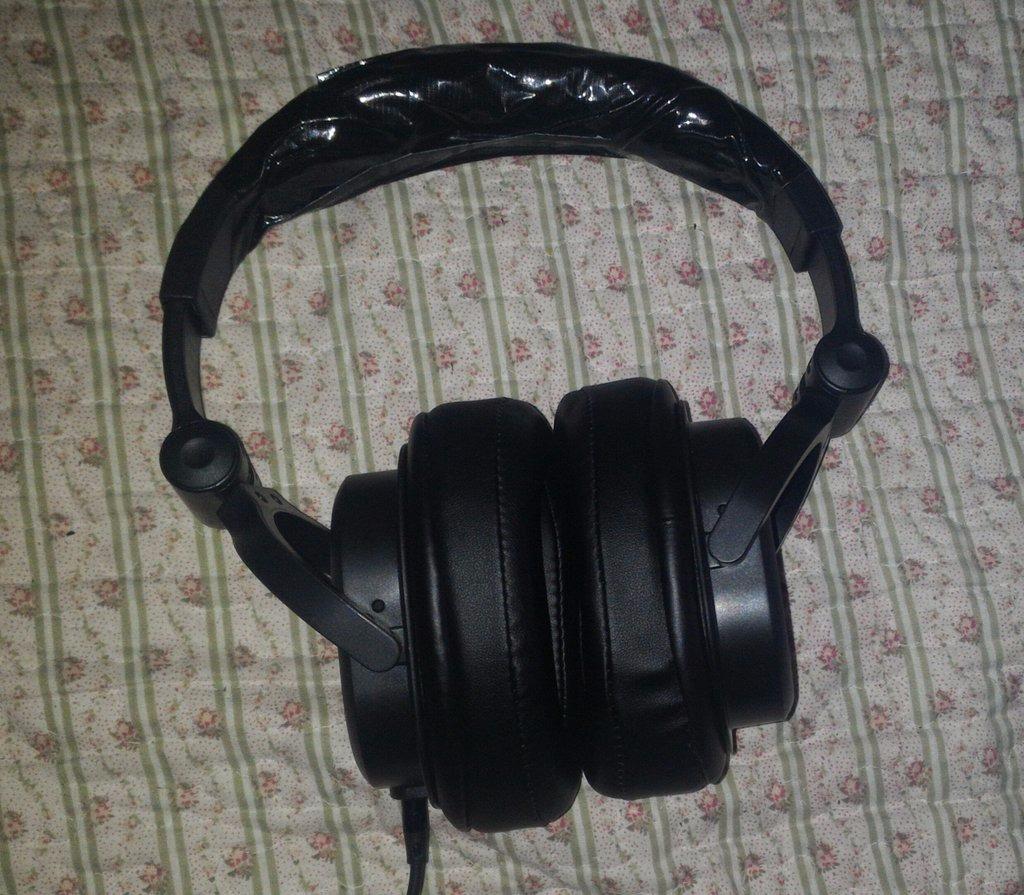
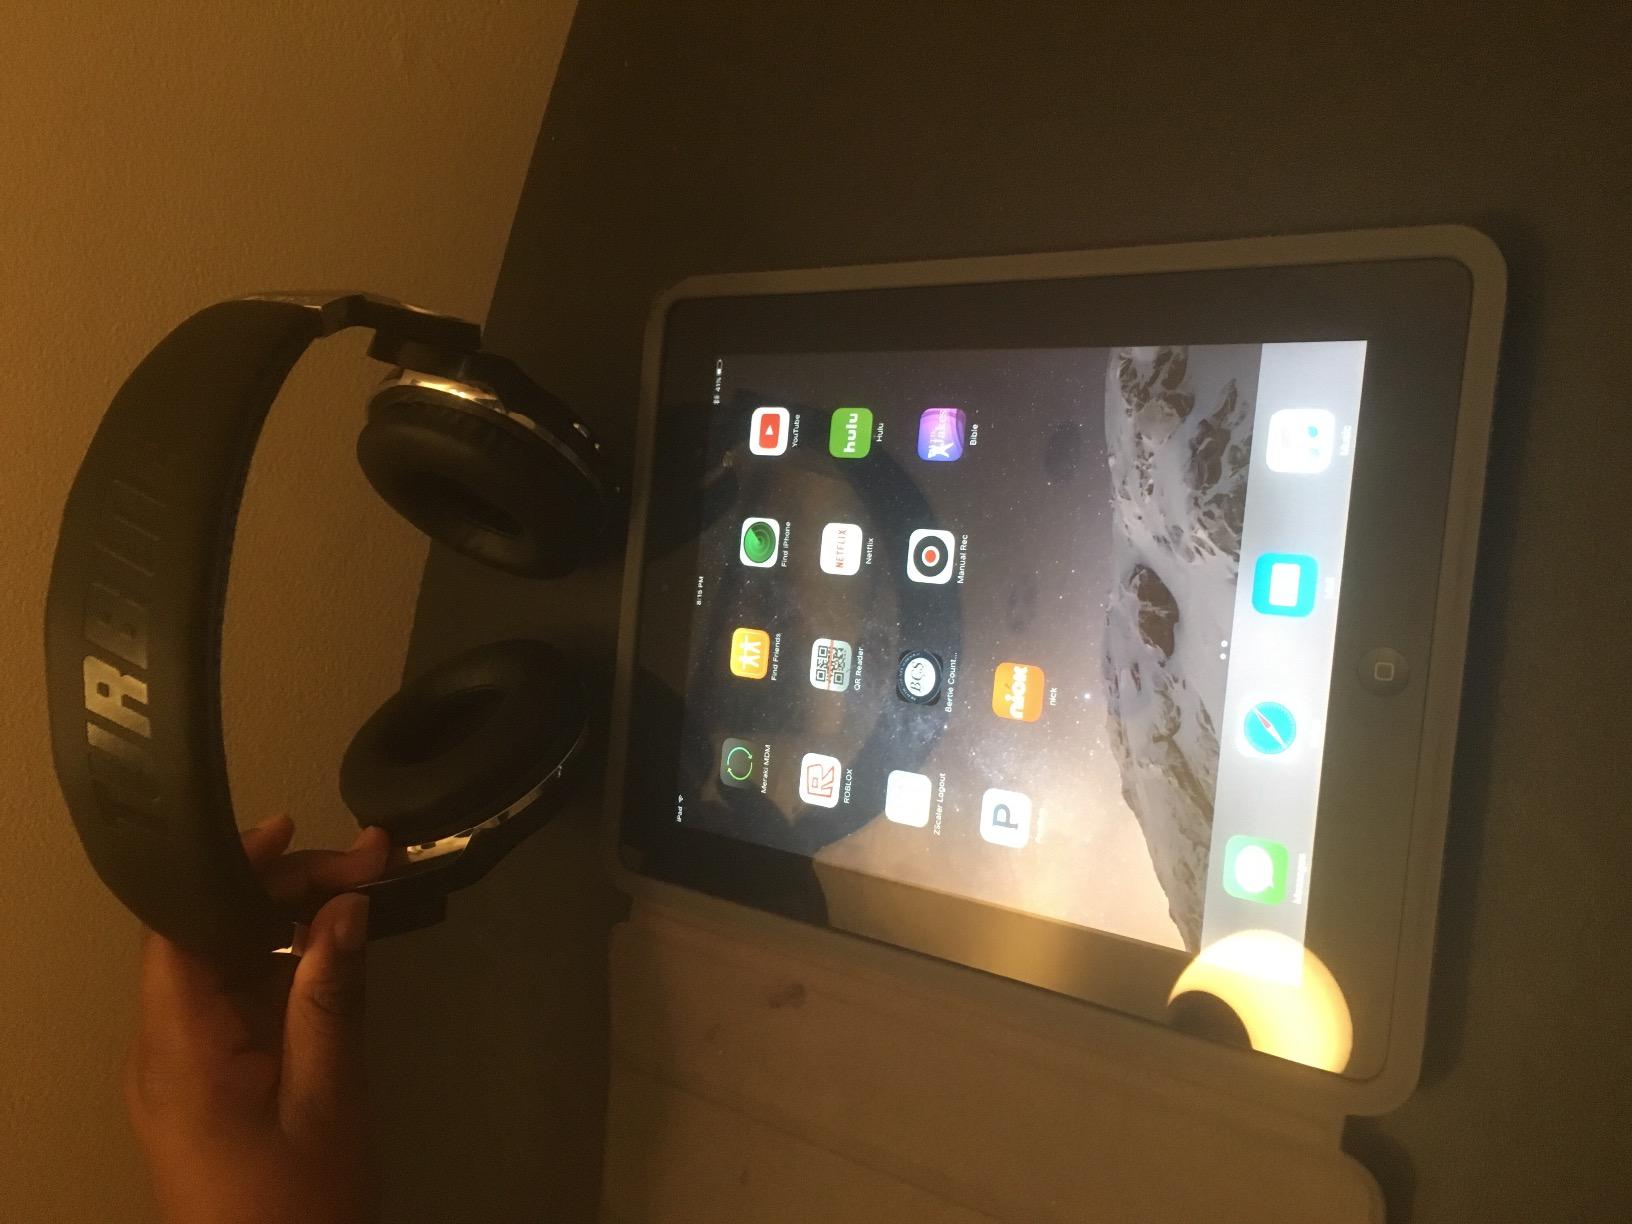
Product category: headphones
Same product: no